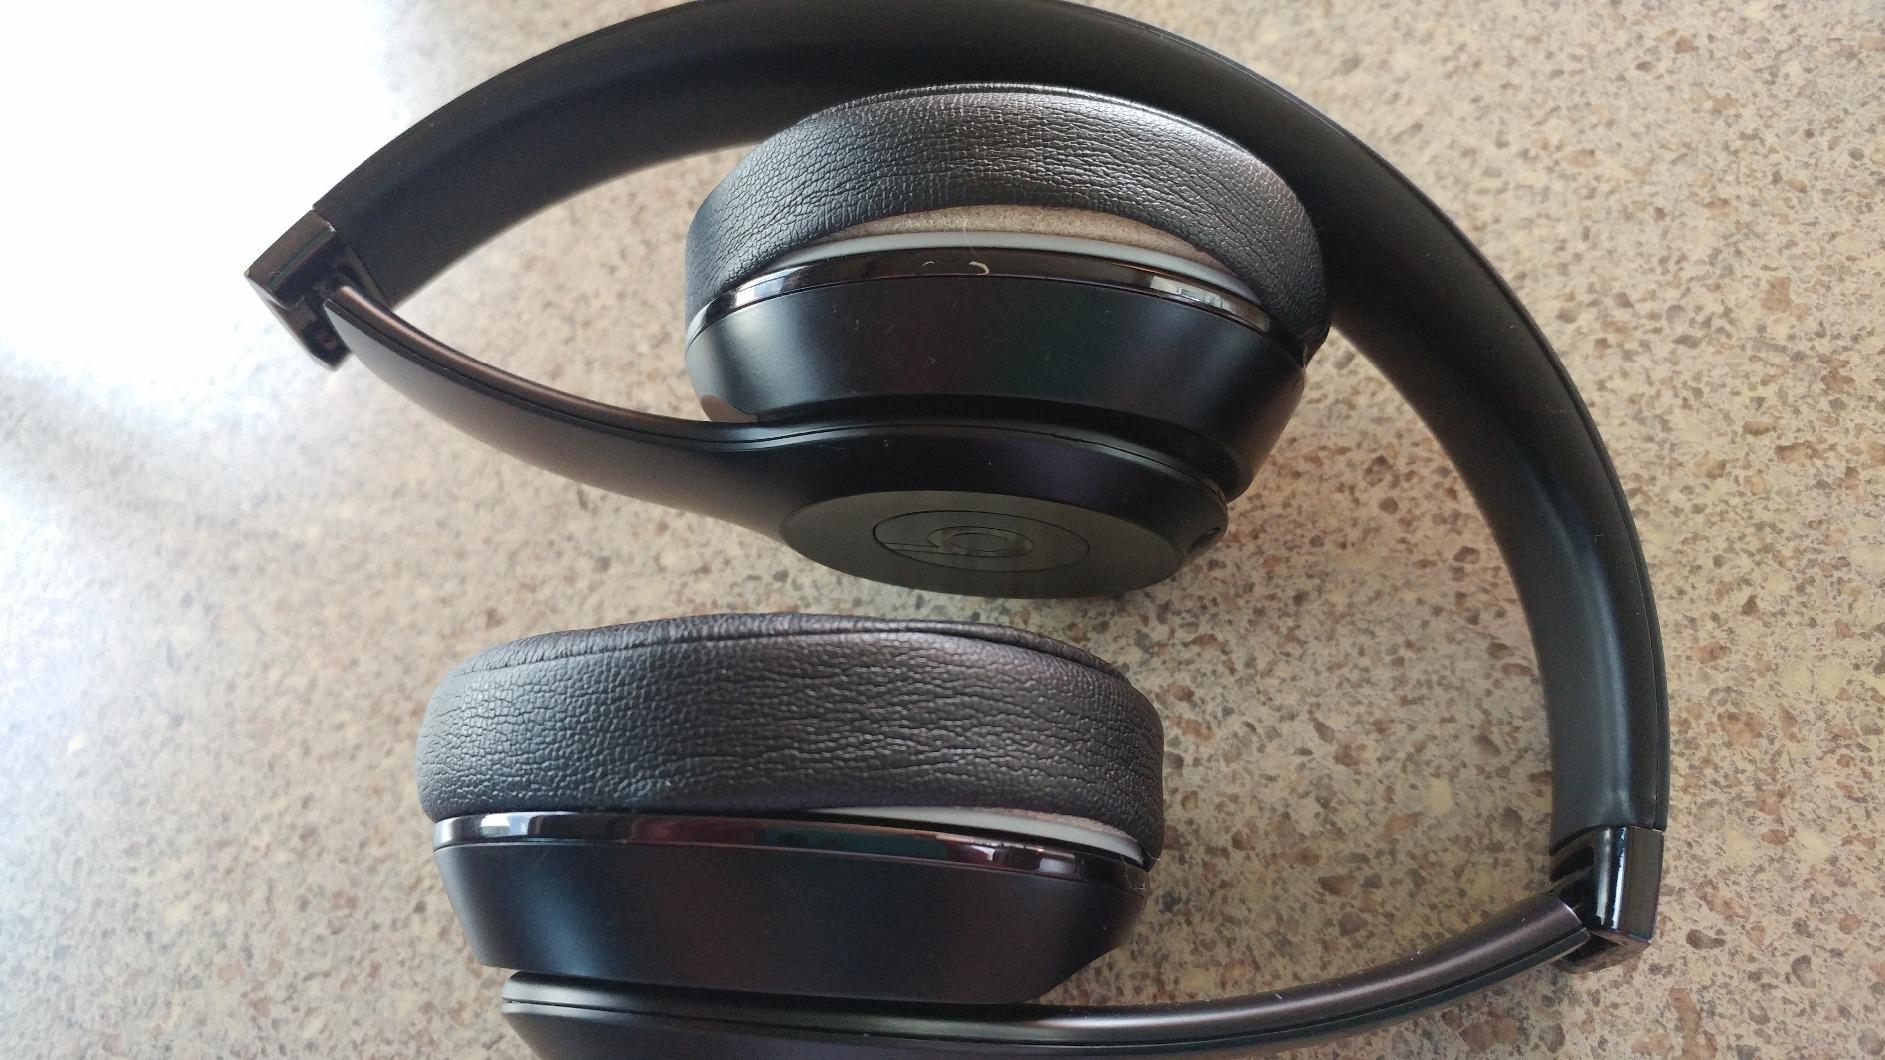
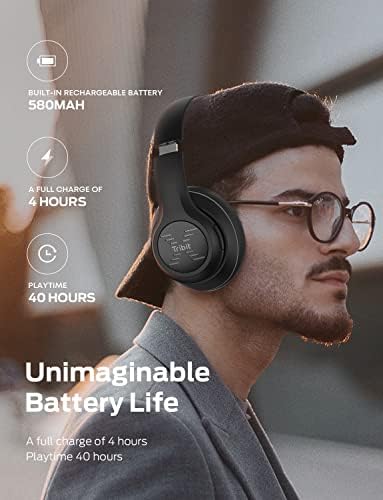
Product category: headphones
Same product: no